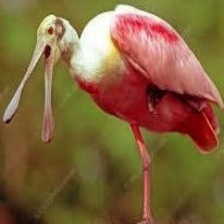
Species: ROSEATE SPOONBILL
Scientific name: PLATALEA AJAJA
ImageNet parent category: spoonbill